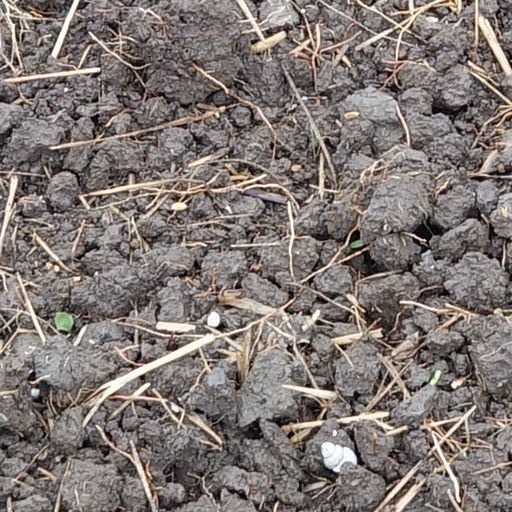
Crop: wheat